Holden Center Historic District

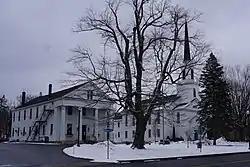

The Holden Center Historic District encompasses a significant portion of the historic village center of Holden, Massachusetts. When first listed on the National Register of Historic Places, the district included only nine buildings, including the 1836 town hall, the 1789 First Congregational Church, the 1835 First Baptist Church, and the 1880 Old Post Office, as well as the 1759 Old Burying Ground. The district was enlarged in 1995 to incorporate the historically significant residential portions of the village.